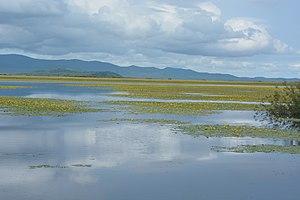
La réserve naturelle Bolonski a été créée le 18 novembre 1997 sur un territoire du Kraï de Khabarovsk, à une centaine de kilomètres au sud de la ville de Komsomolsk-sur-l'Amour. Le territoire de la réserve naturelle se trouve sur la rive gauche du Bas-Amour, adjacent au sud-ouest au lac Bolon, entre les rivières Selgon et Simmi et est couvert partiellement d'une zone humide dont la préservation est protégée par la Convention de Ramsar, au même titre que 34 sites en Russie, suivant la Liste des sites Ramsar en Russie. La superficie de la réserve est de 103,600 hectares. L'emplacement de la réserve est un lieu de nidification, de concentration massive lors de son survol par des espèces rares d'oiseaux aquatiques.